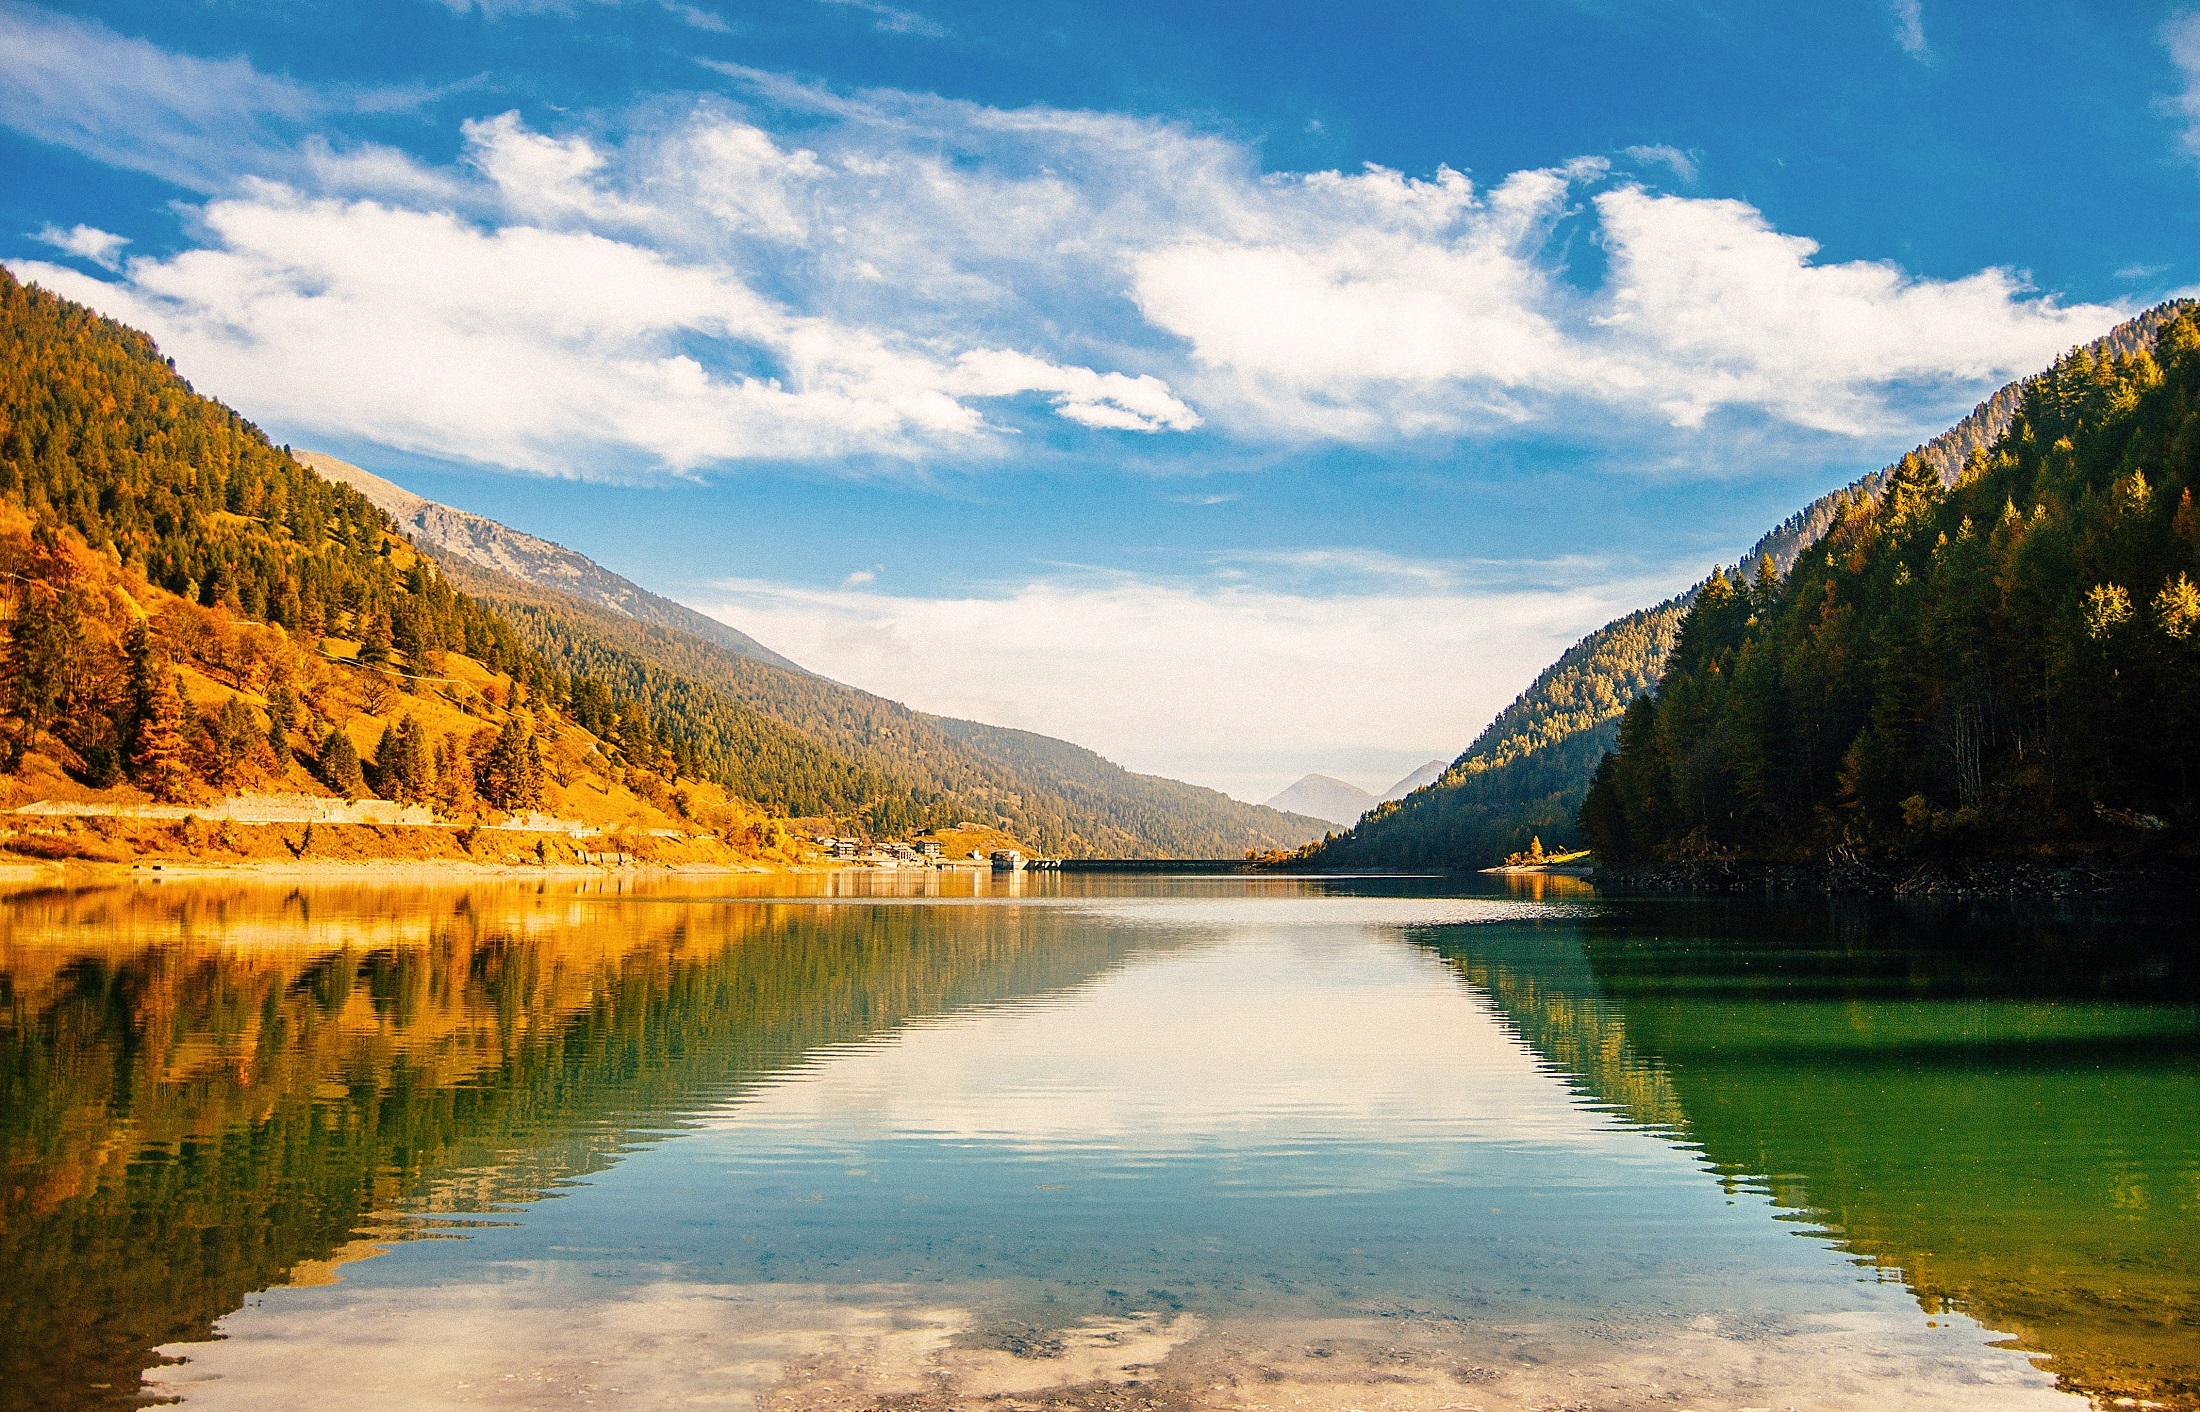
landscape, tree, water, nature, wilderness, mountain, cloud, sky, morning, lake, river, valley, mountain range, reflection, scenic, peaceful, natural, autumn, scenery, calm, serene, reservoir, body of water, outdoors, clouds, mountains, loch, landform, geographical feature, mountainous landforms